Battle of Toulon (1744)

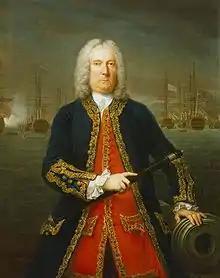
British commander, Admiral Thomas Mathews, whose poor relationship with his subordinate Richard Lestock affected the battle

The immediate cause of the War of the Austrian Succession was the death in 1740 of Emperor Charles VI, last male Habsburg. This left his eldest daughter, Maria Theresa, as heir to the Habsburg monarchy, whose laws excluded women from the succession. The 1713 Pragmatic Sanction waived this and allowed her to inherit, but this was challenged by Charles Albert of Bavaria, the closest male heir.